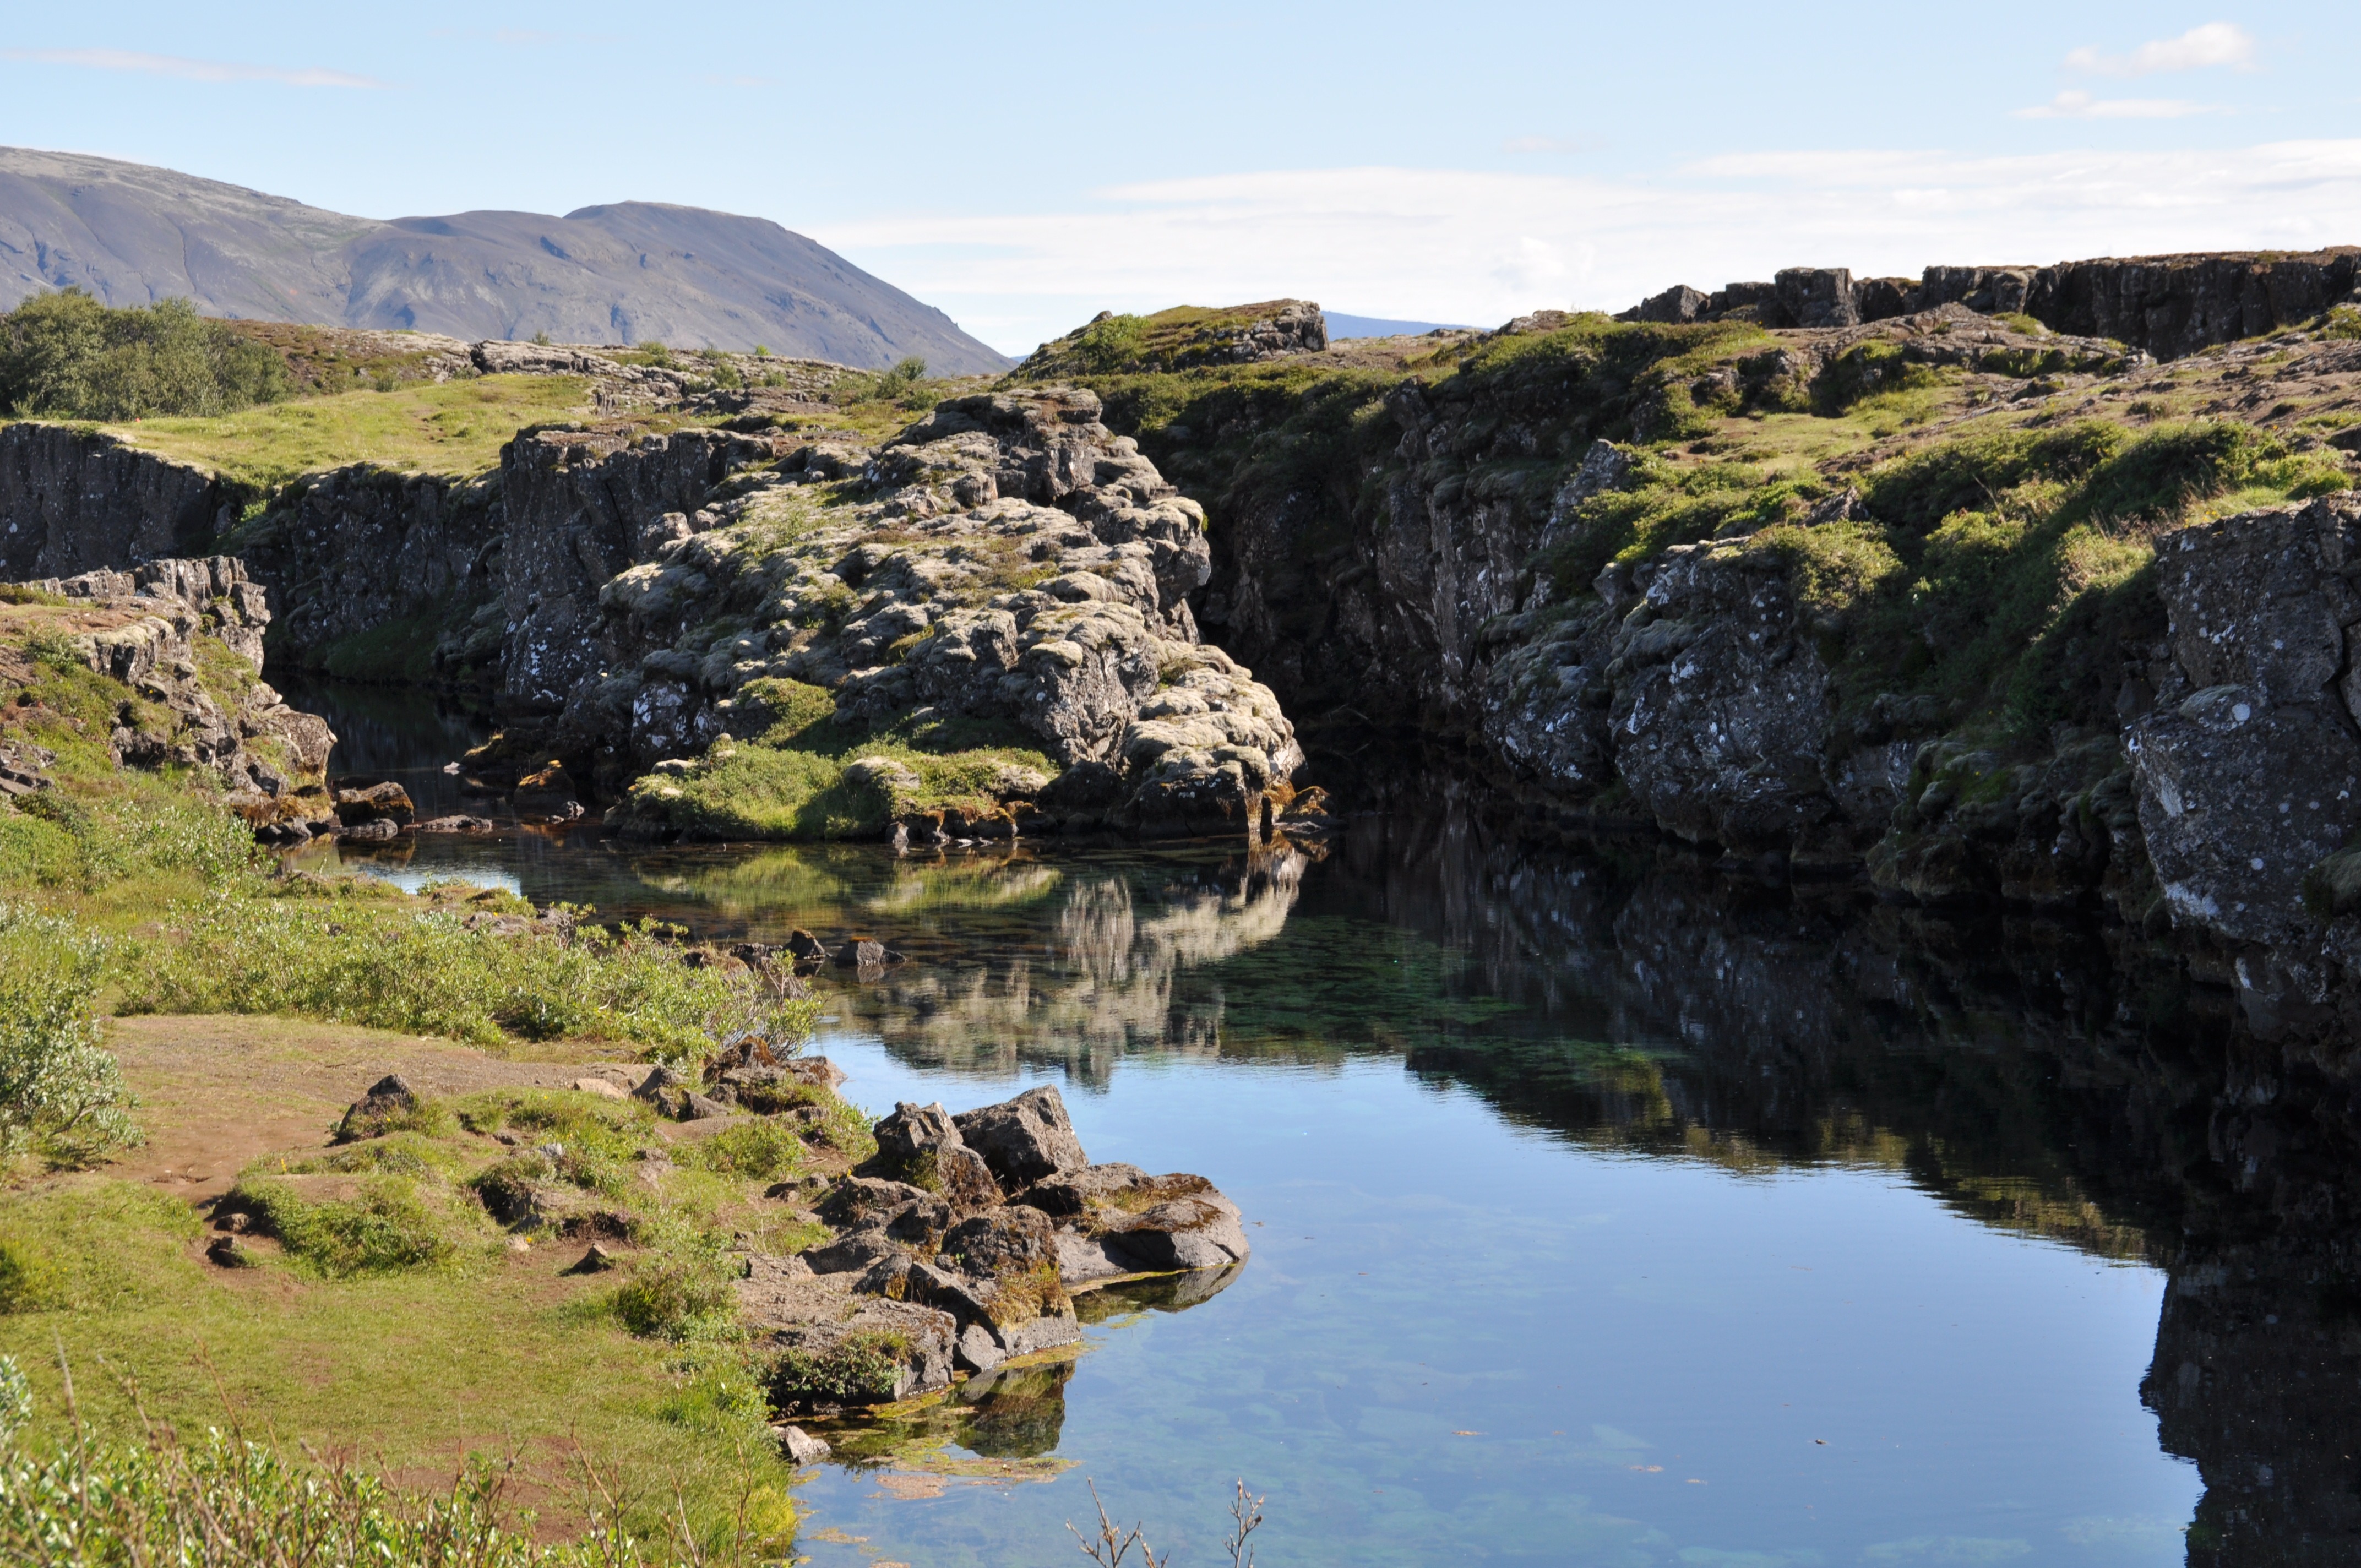
landscape, sea, coast, water, nature, rock, wilderness, mountain, lake, river, cliff, reflection, iceland, reservoir, terrain, body of water, geology, plateau, fell, loch, landform, tarn, pingvellir